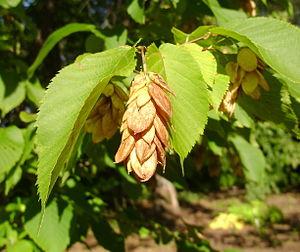
Fructification séchée d'ostryer de Virginie (Ostrya virginiana), photographiée sur les Plaines d'Abraham, à Québec.